Department of Munitions and Supply

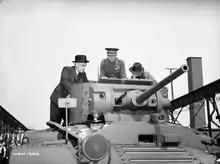
C D Howe (left) inspects the first tank to be manufactured in Canada on 27 May 1941, a Valentine Mark VI.

The Department of Munitions and Supply was the Canadian federal government ministry responsible for co-ordinating domestic industry during World War II. It was created by the "Department of Munitions and Supply Act" with C.D. Howe as its Minister. The Department produced armaments for the war effort and regulated the use of gasoline, silk and other strategic commodities in Canada order to prioritize their use for the war production.